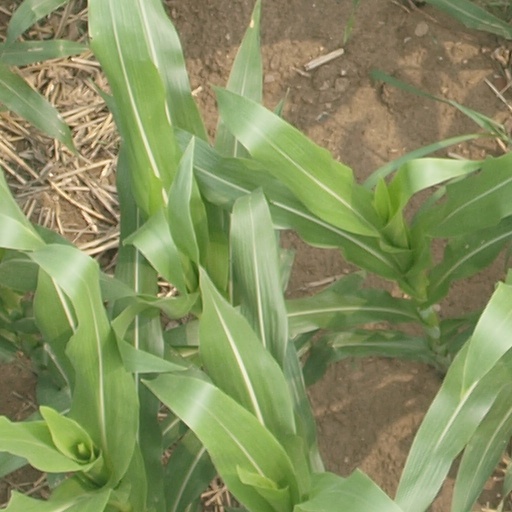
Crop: maize; corn